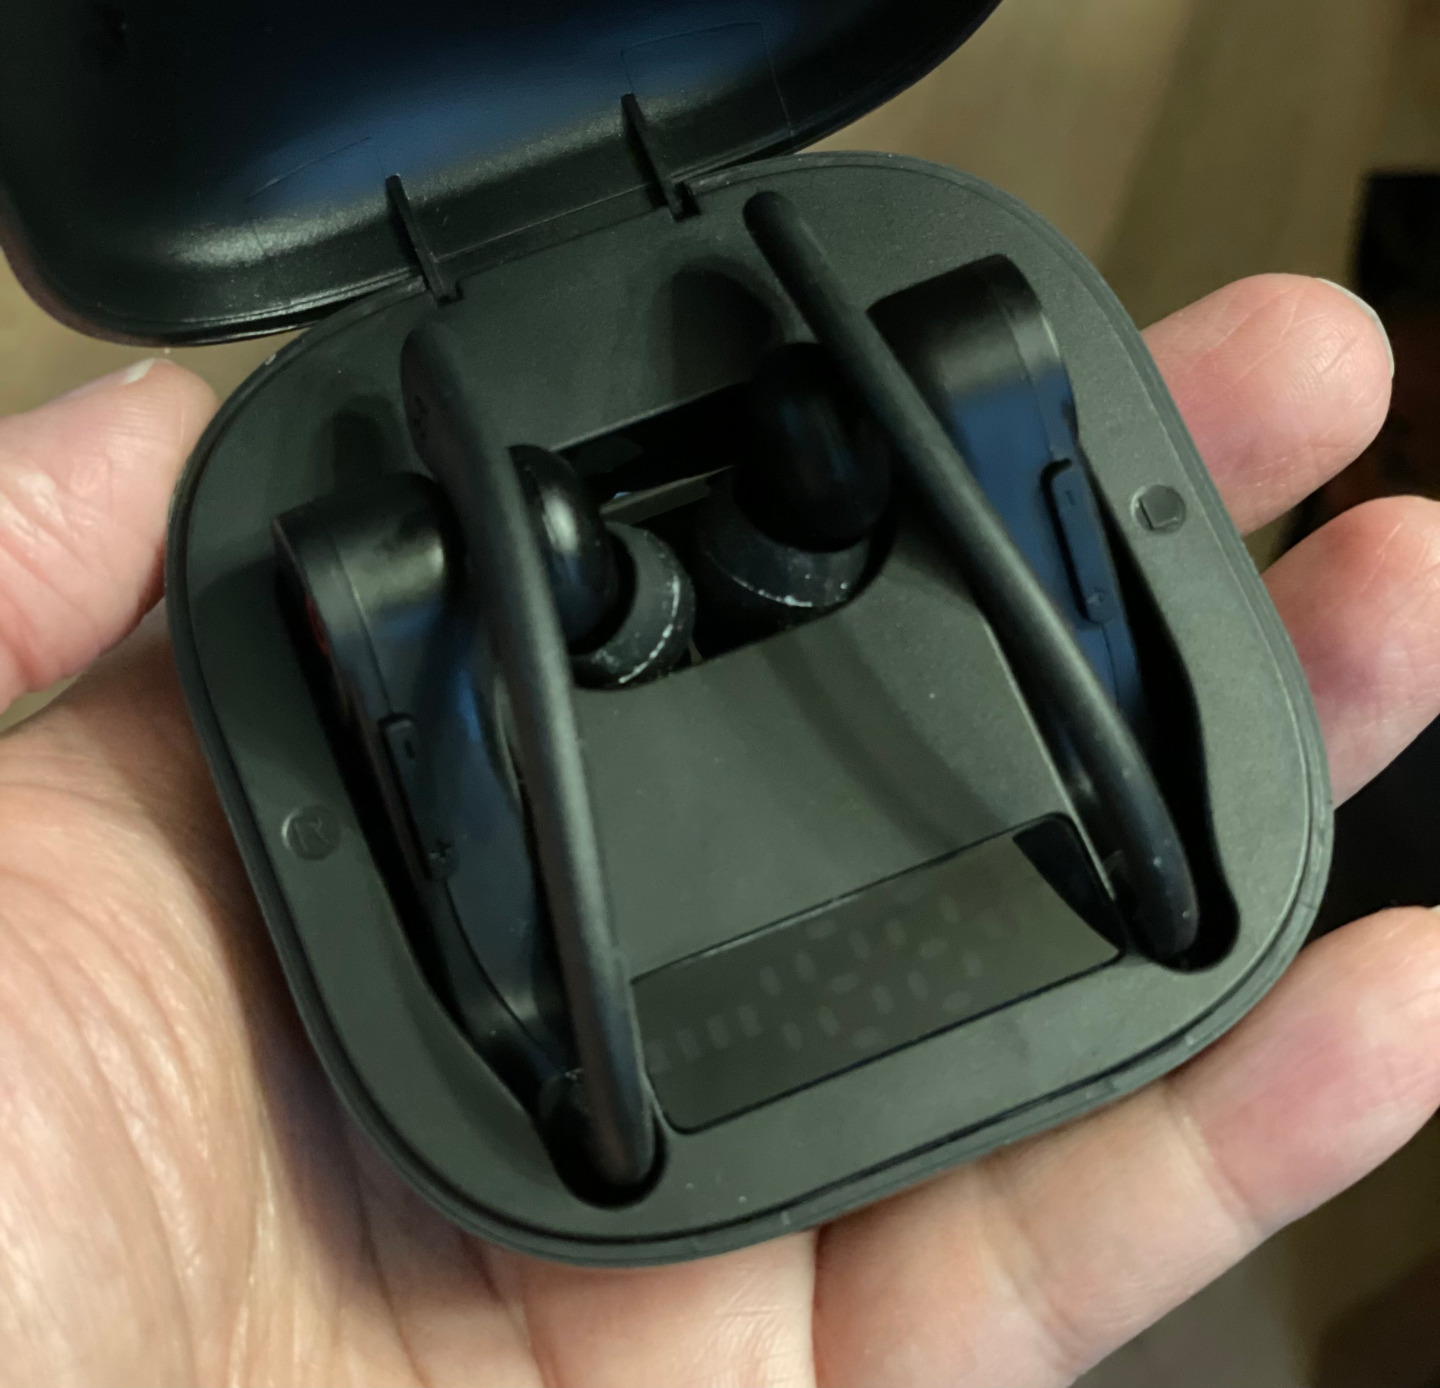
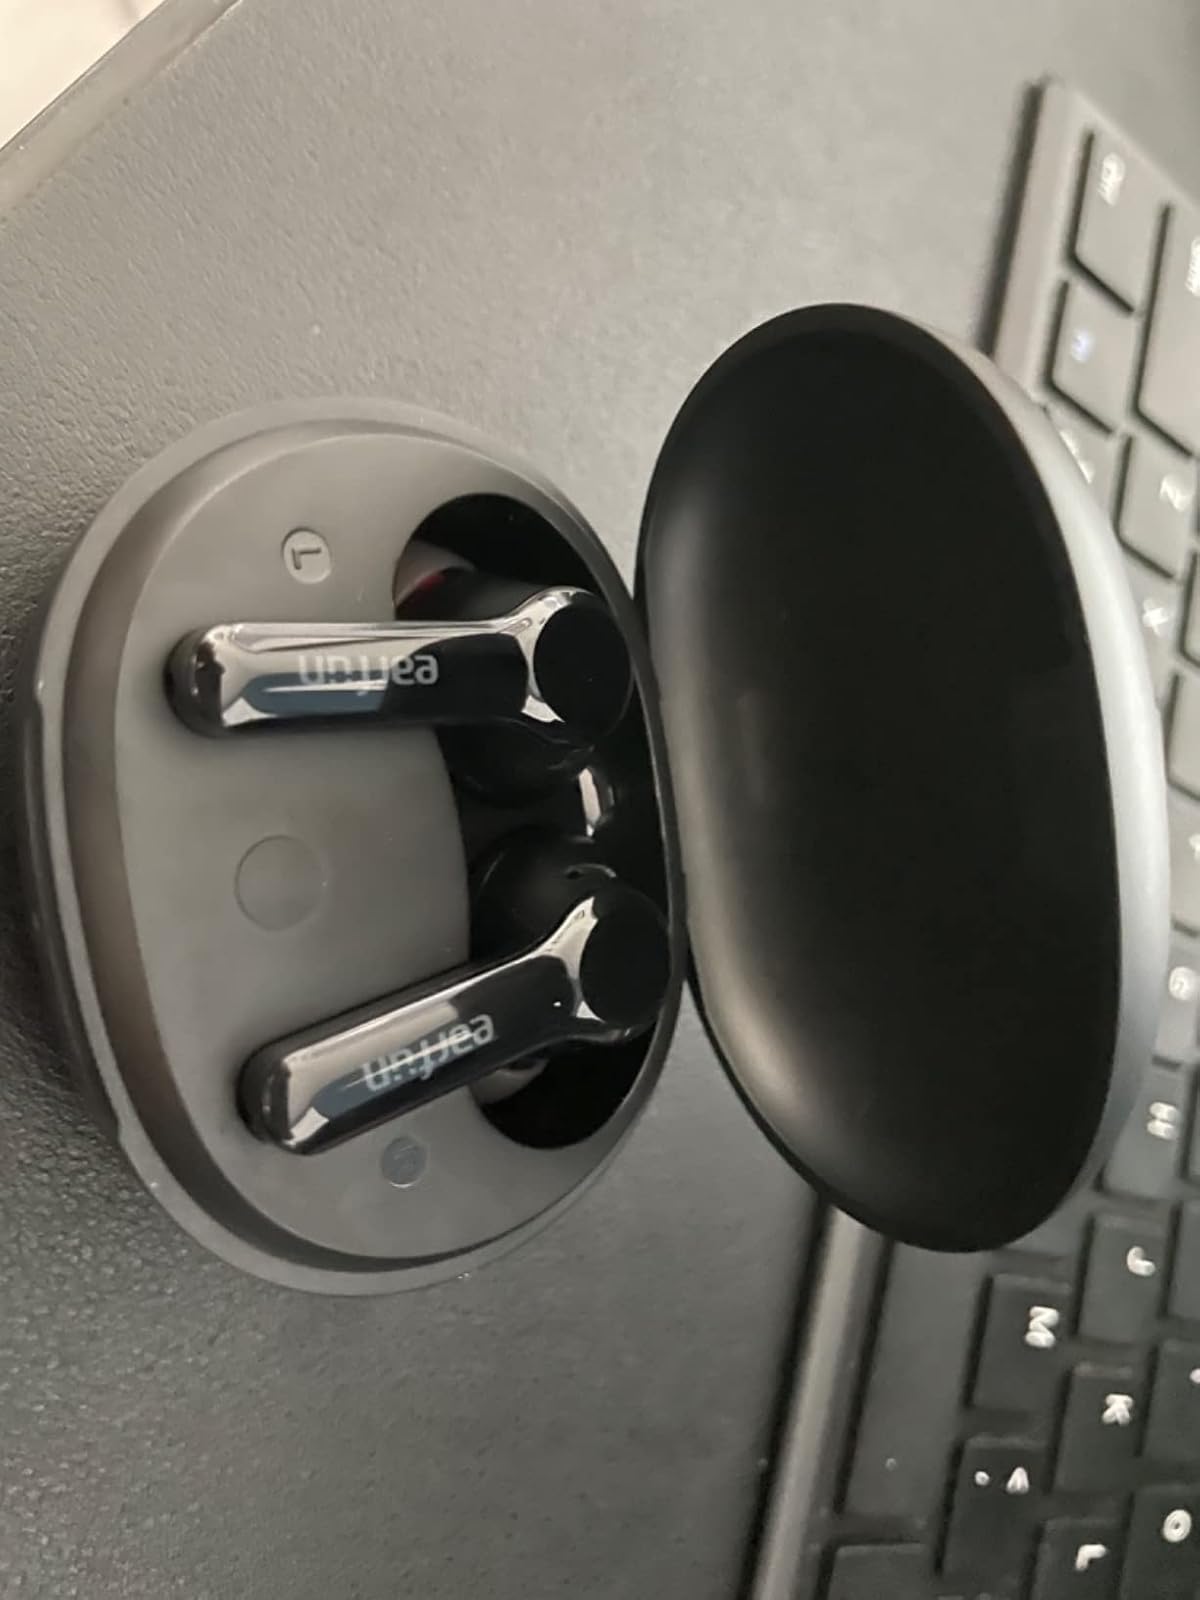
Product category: earbuds
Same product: no